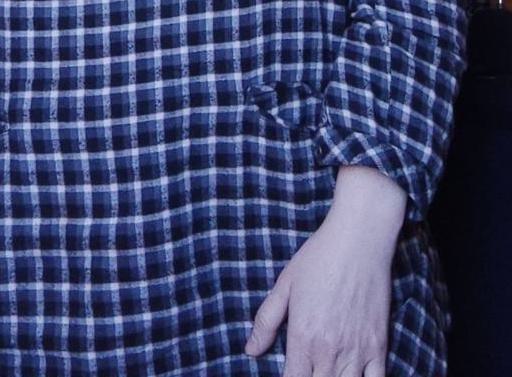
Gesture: no_gesture